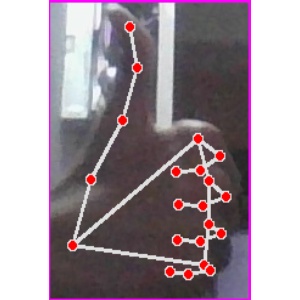
अक्षर: थ